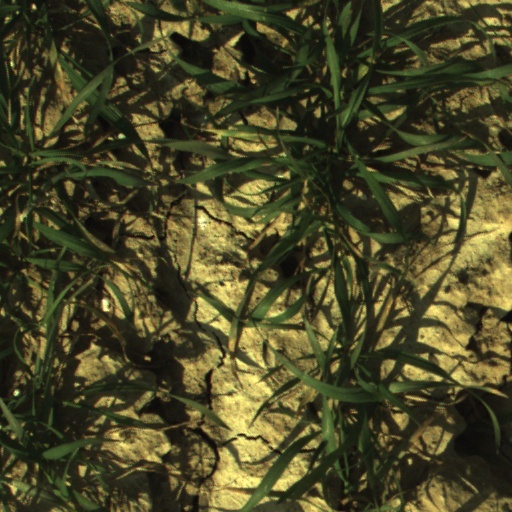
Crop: wheat